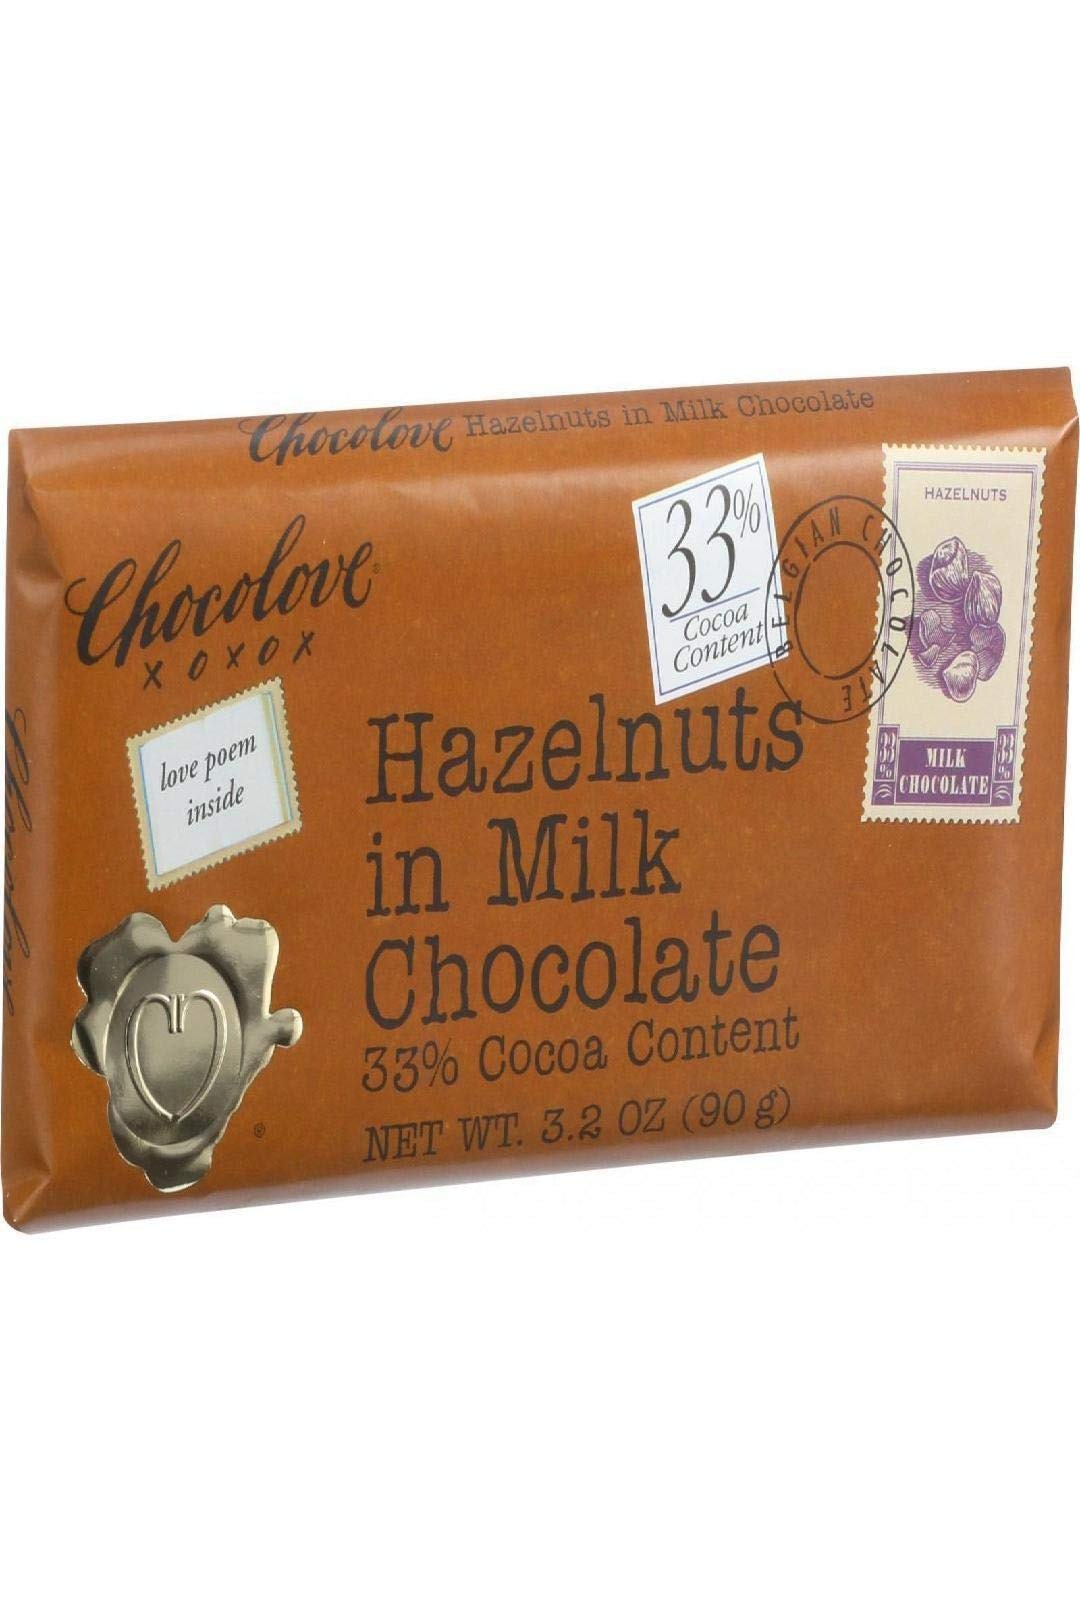
Item Name: Chocolove Hazelnuts in Milk Chocolate, 3.2 oz
Bullet Point 1: 33% cocoa content
Bullet Point 2: Sweet and creamy Belgian milk chocolate
Bullet Point 3: Earthy bits of roasted Oregon hazelnuts deliver a gentle nutty finish
Value: 3.2
Unit: oz

Price: 3.75